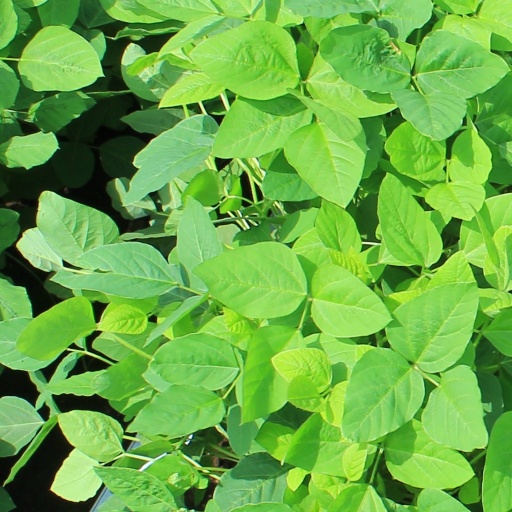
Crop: soybean